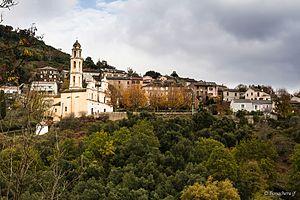
Pietra-di-Verde (Haute-Corse) - A Tozza (hameau du Mucchju)
Pietra-di-Verde est une commune française située dans la circonscription départementale de la Haute-Corse et le territoire de la collectivité de Corse. Elle appartient à l'ancienne piève de Verde dont elle était le chef-lieu.